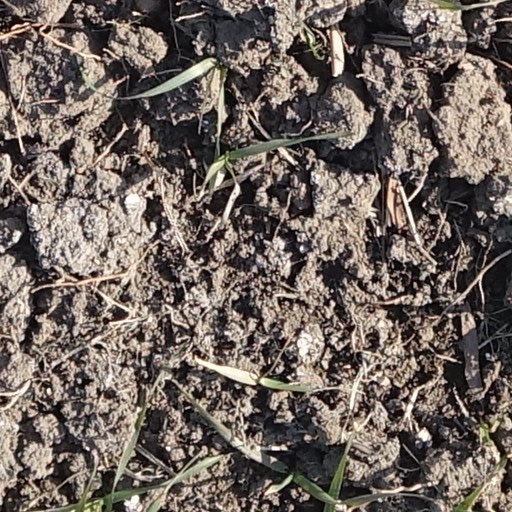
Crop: wheat